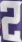
Number: 2